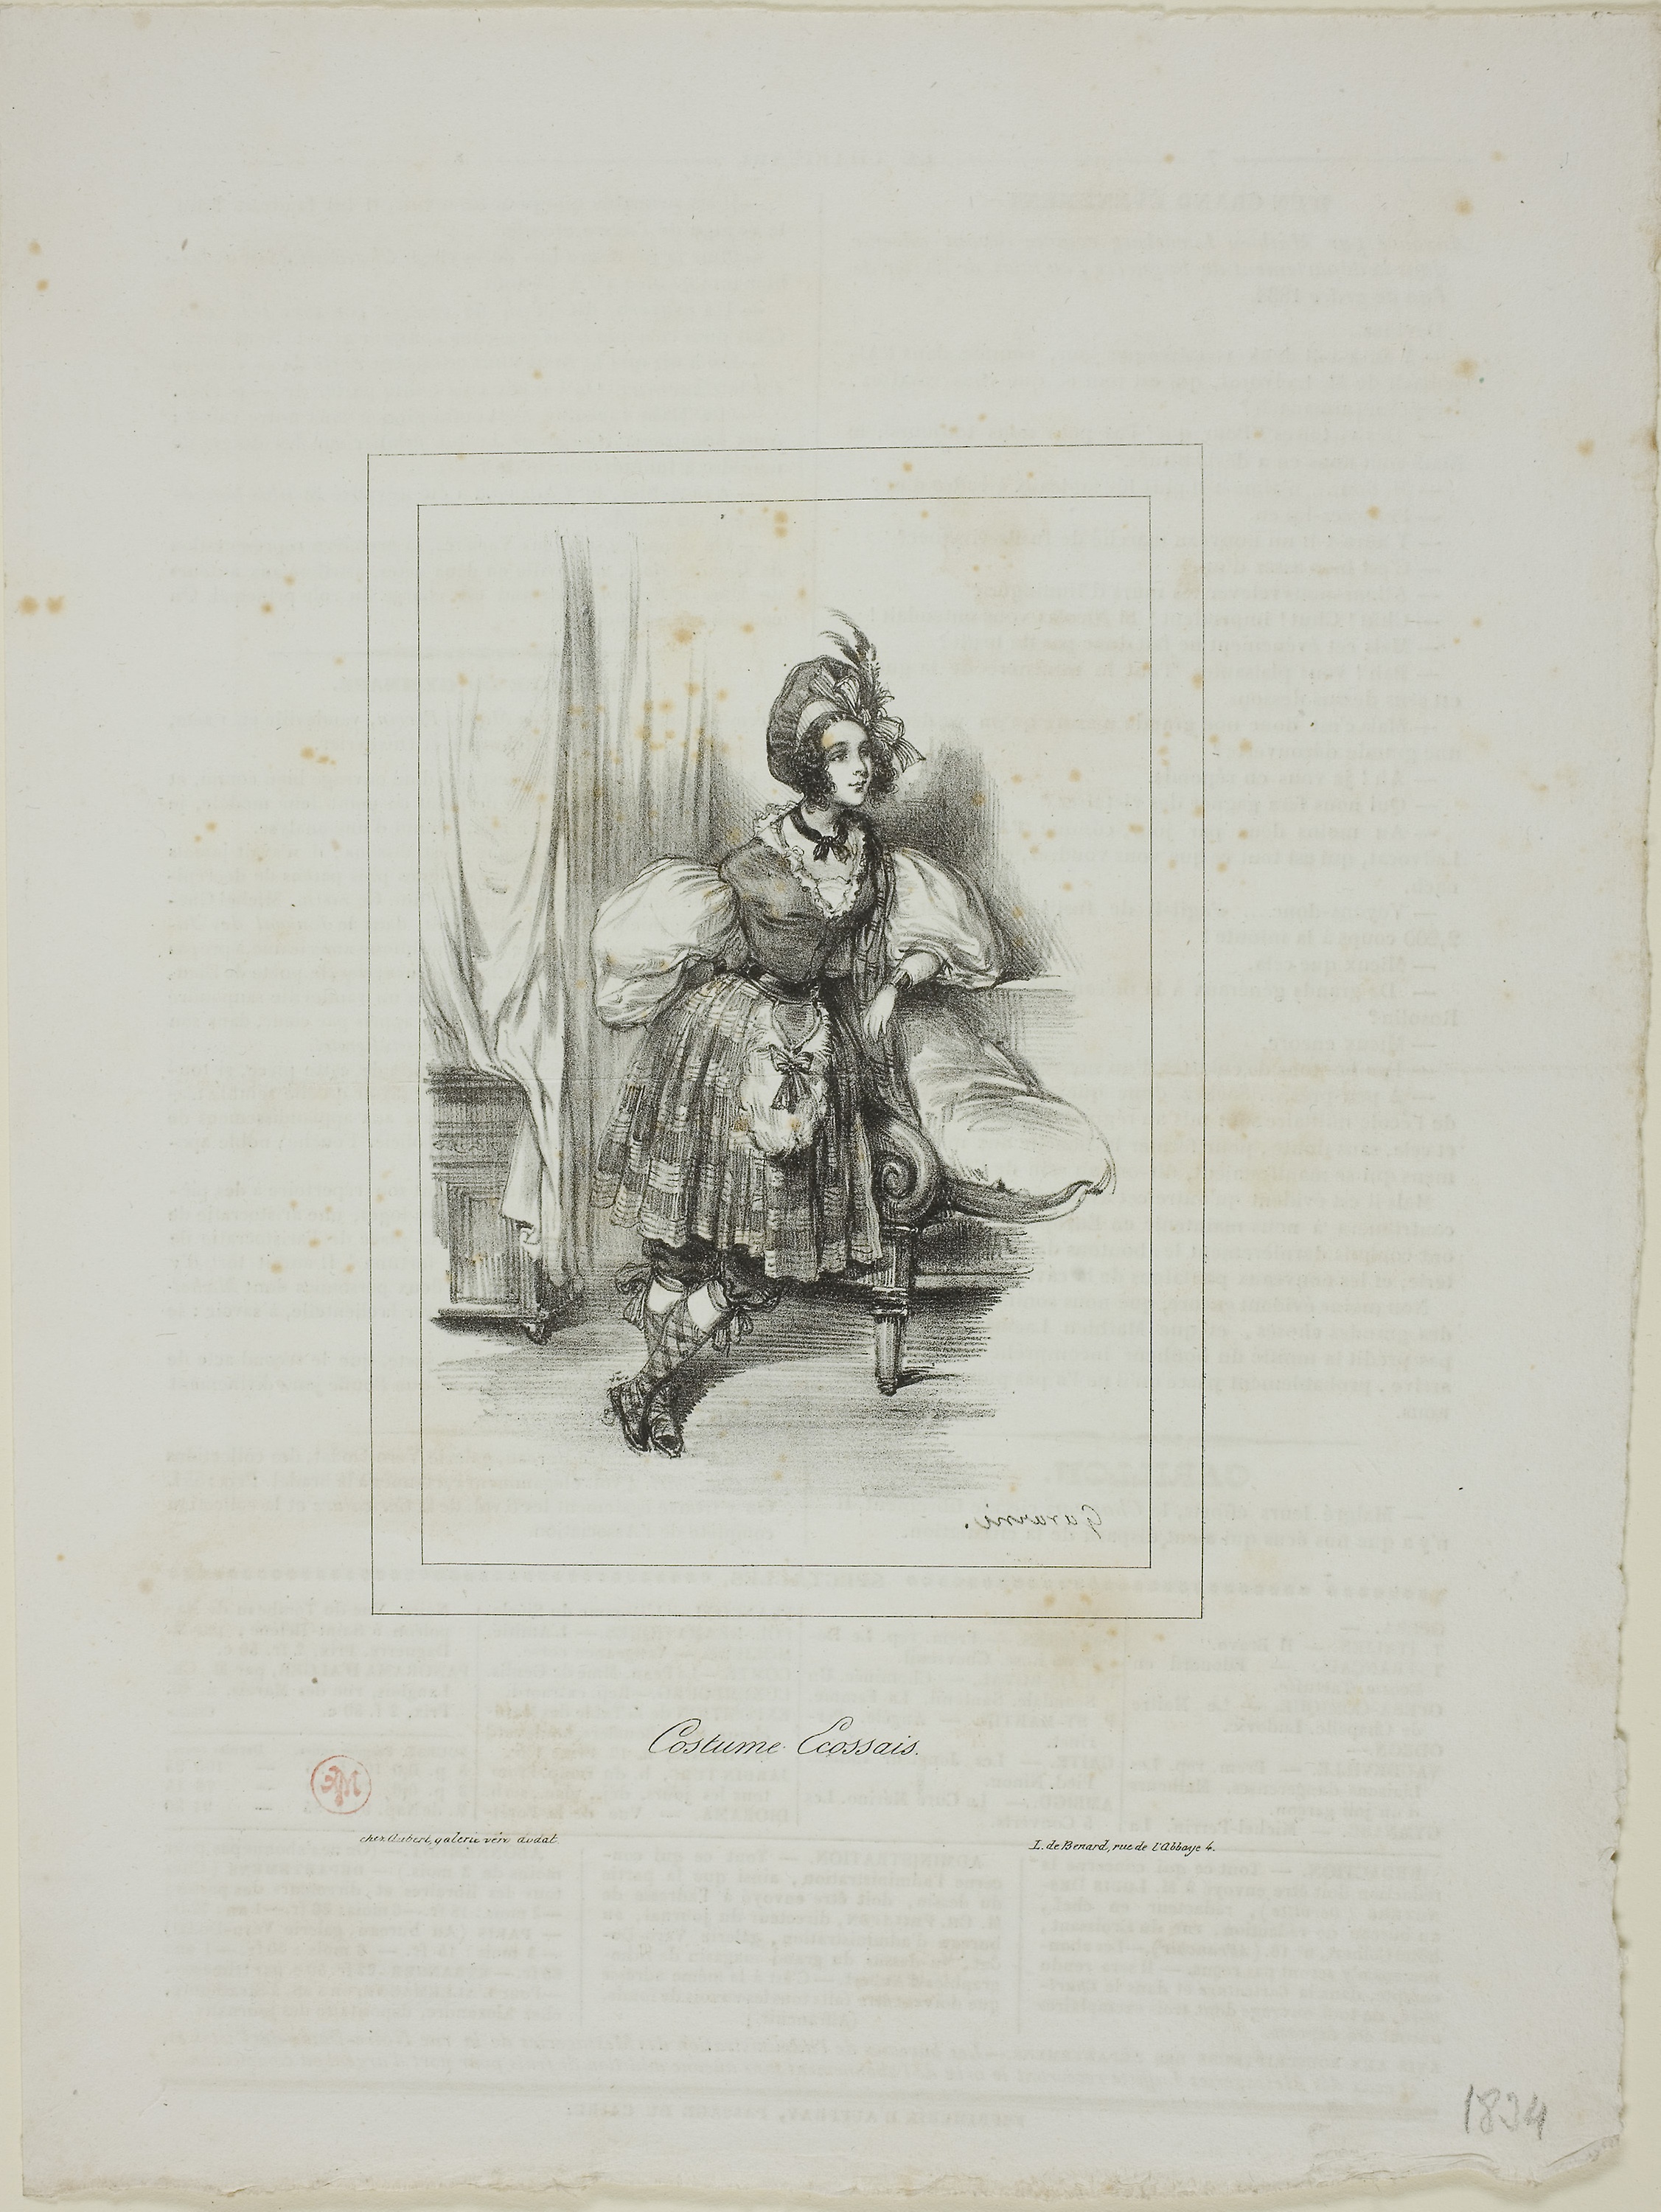
text, art, drawing, artwork, history, font, illustration